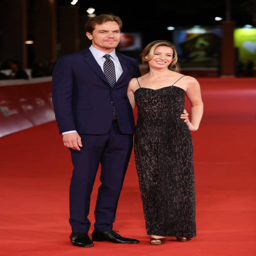
actor and theatre actor walk a red carpet during film festival .